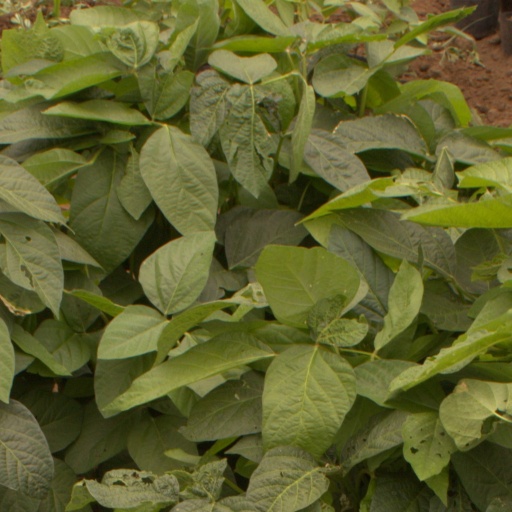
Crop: soybean